Maria Enzersdorf

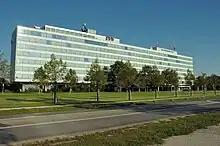
EVN Group Headquarters

The town is the location of the headquarters of the energy company EVN Group.